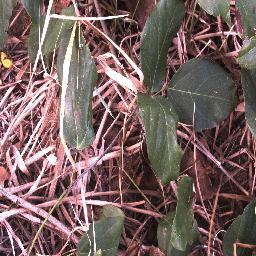
Label: negative